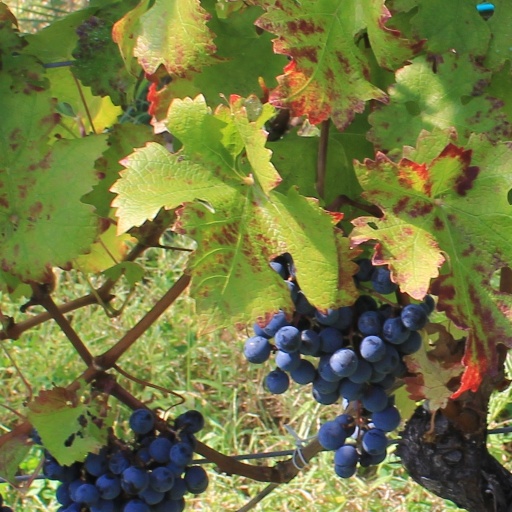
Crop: grape